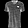
Label: T - shirt / top